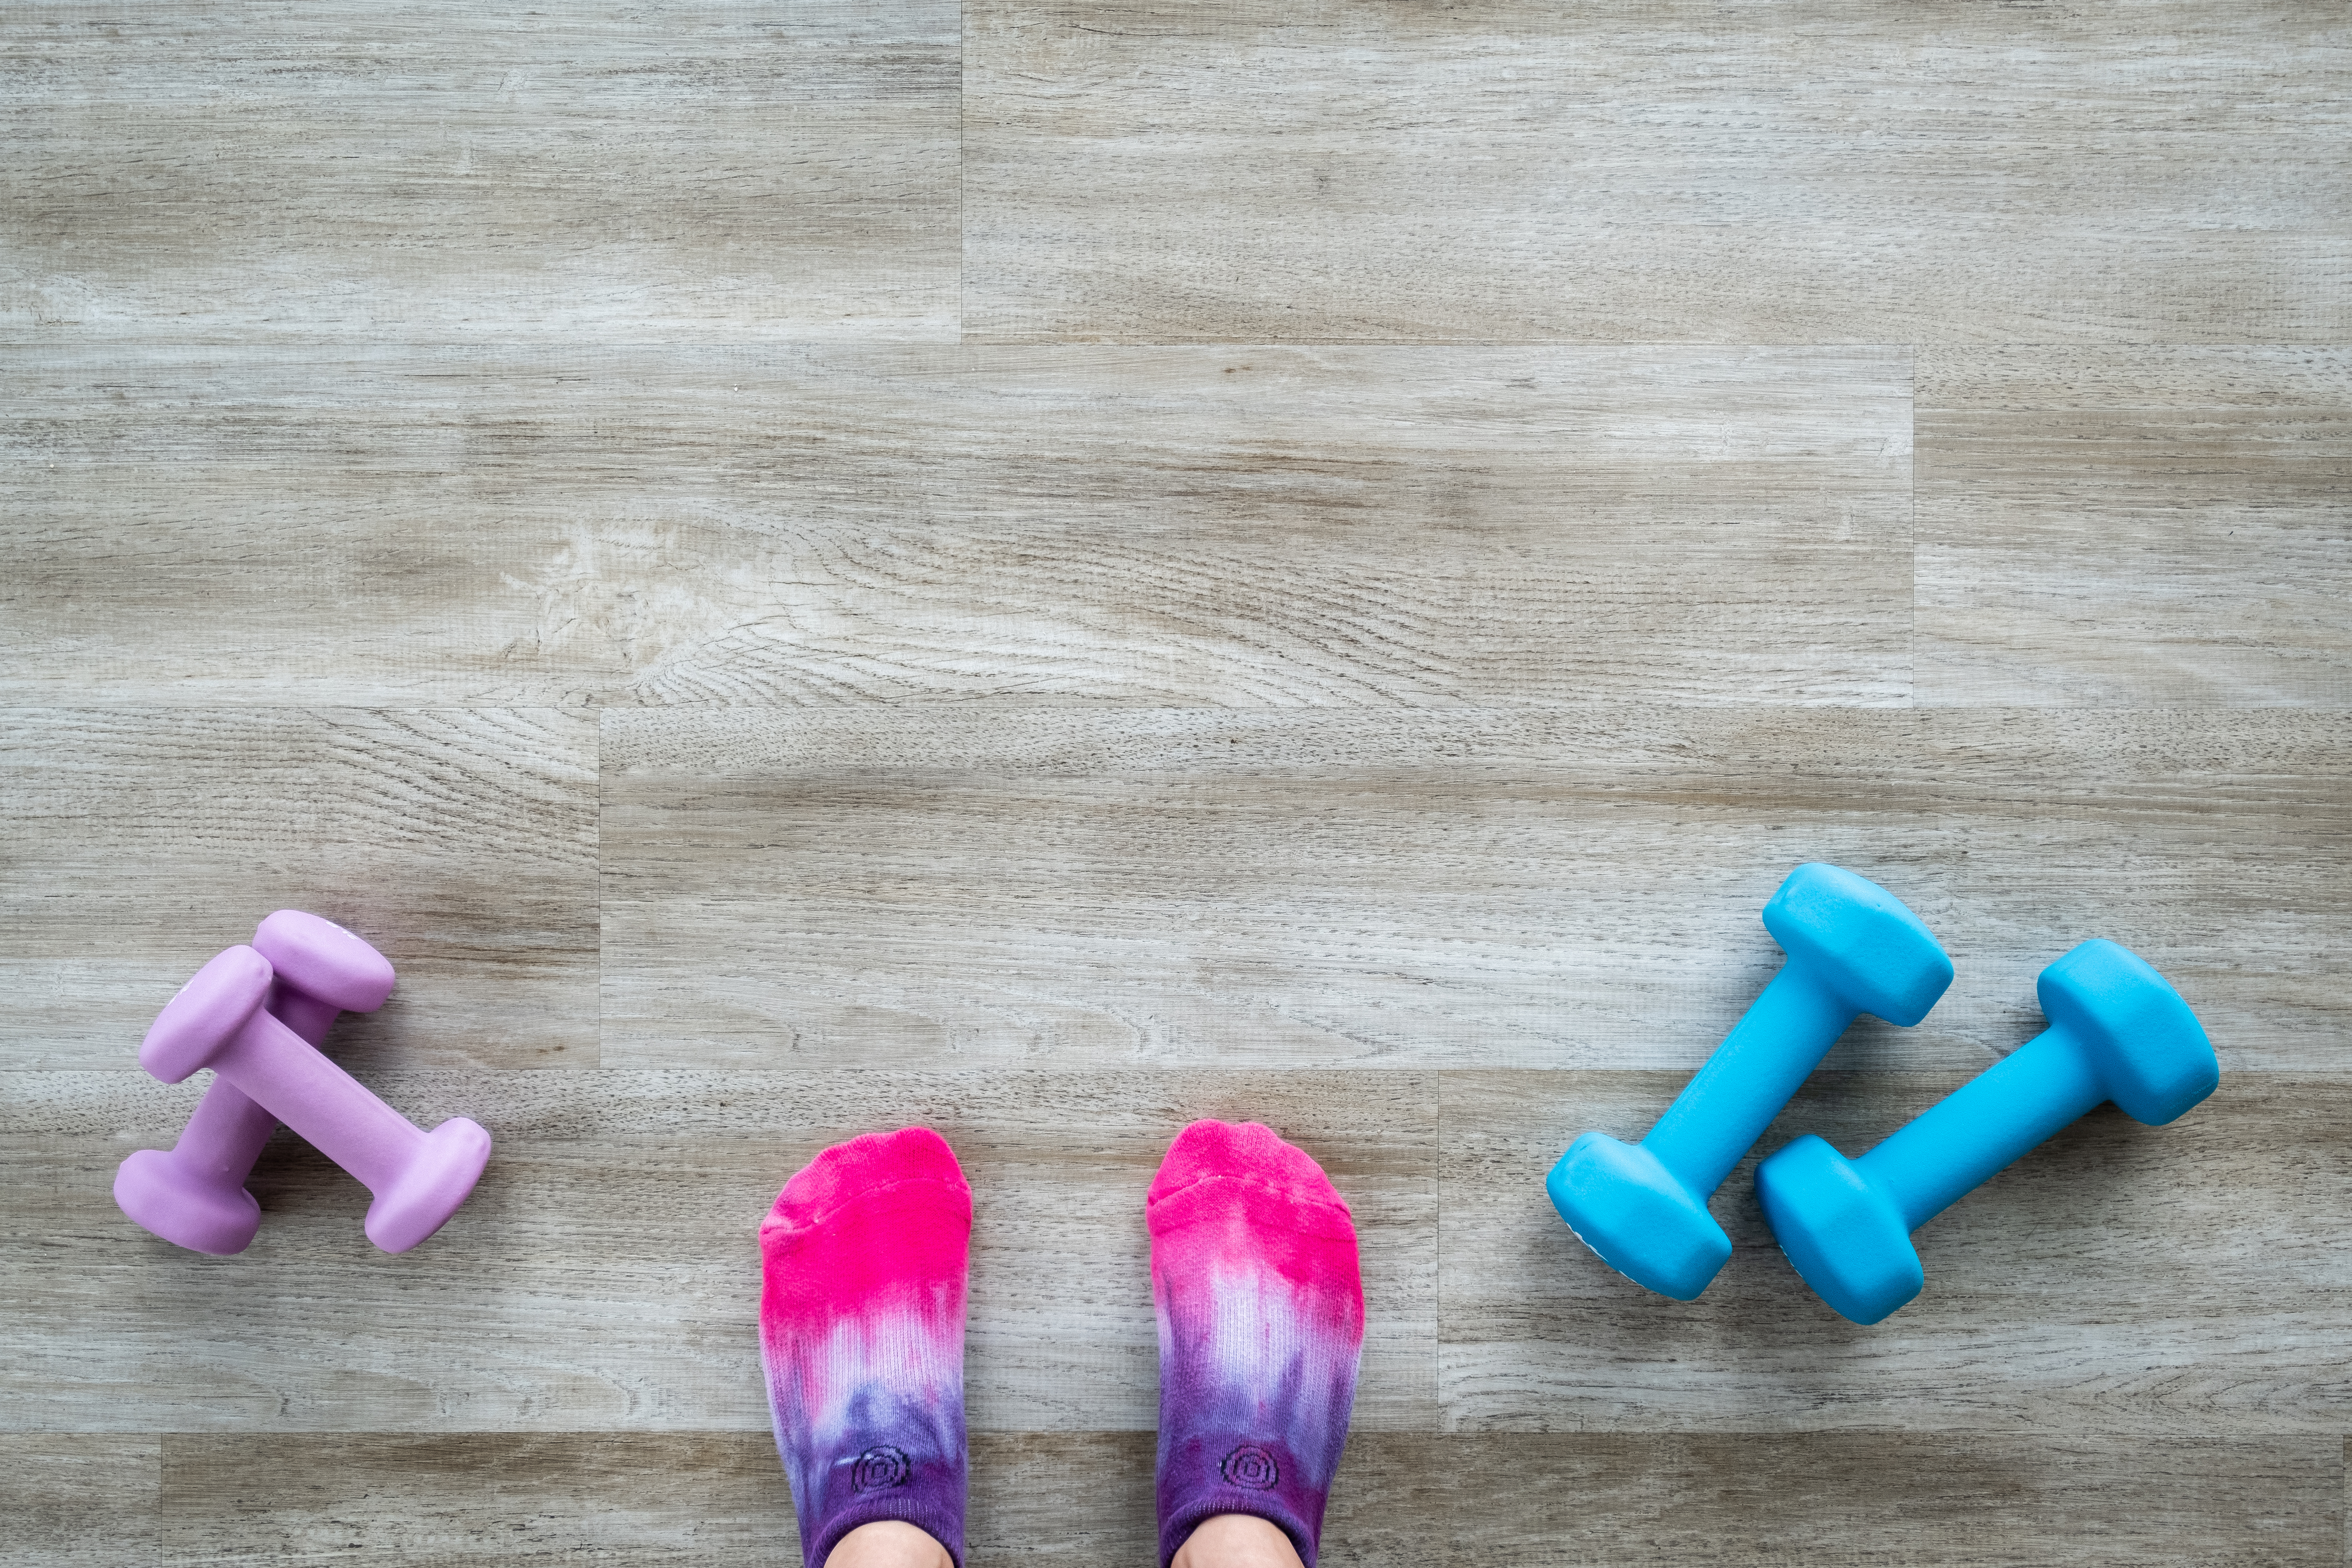
pink, blue, footwear, turquoise, shoe, heart, hand, finger, Colorfulness